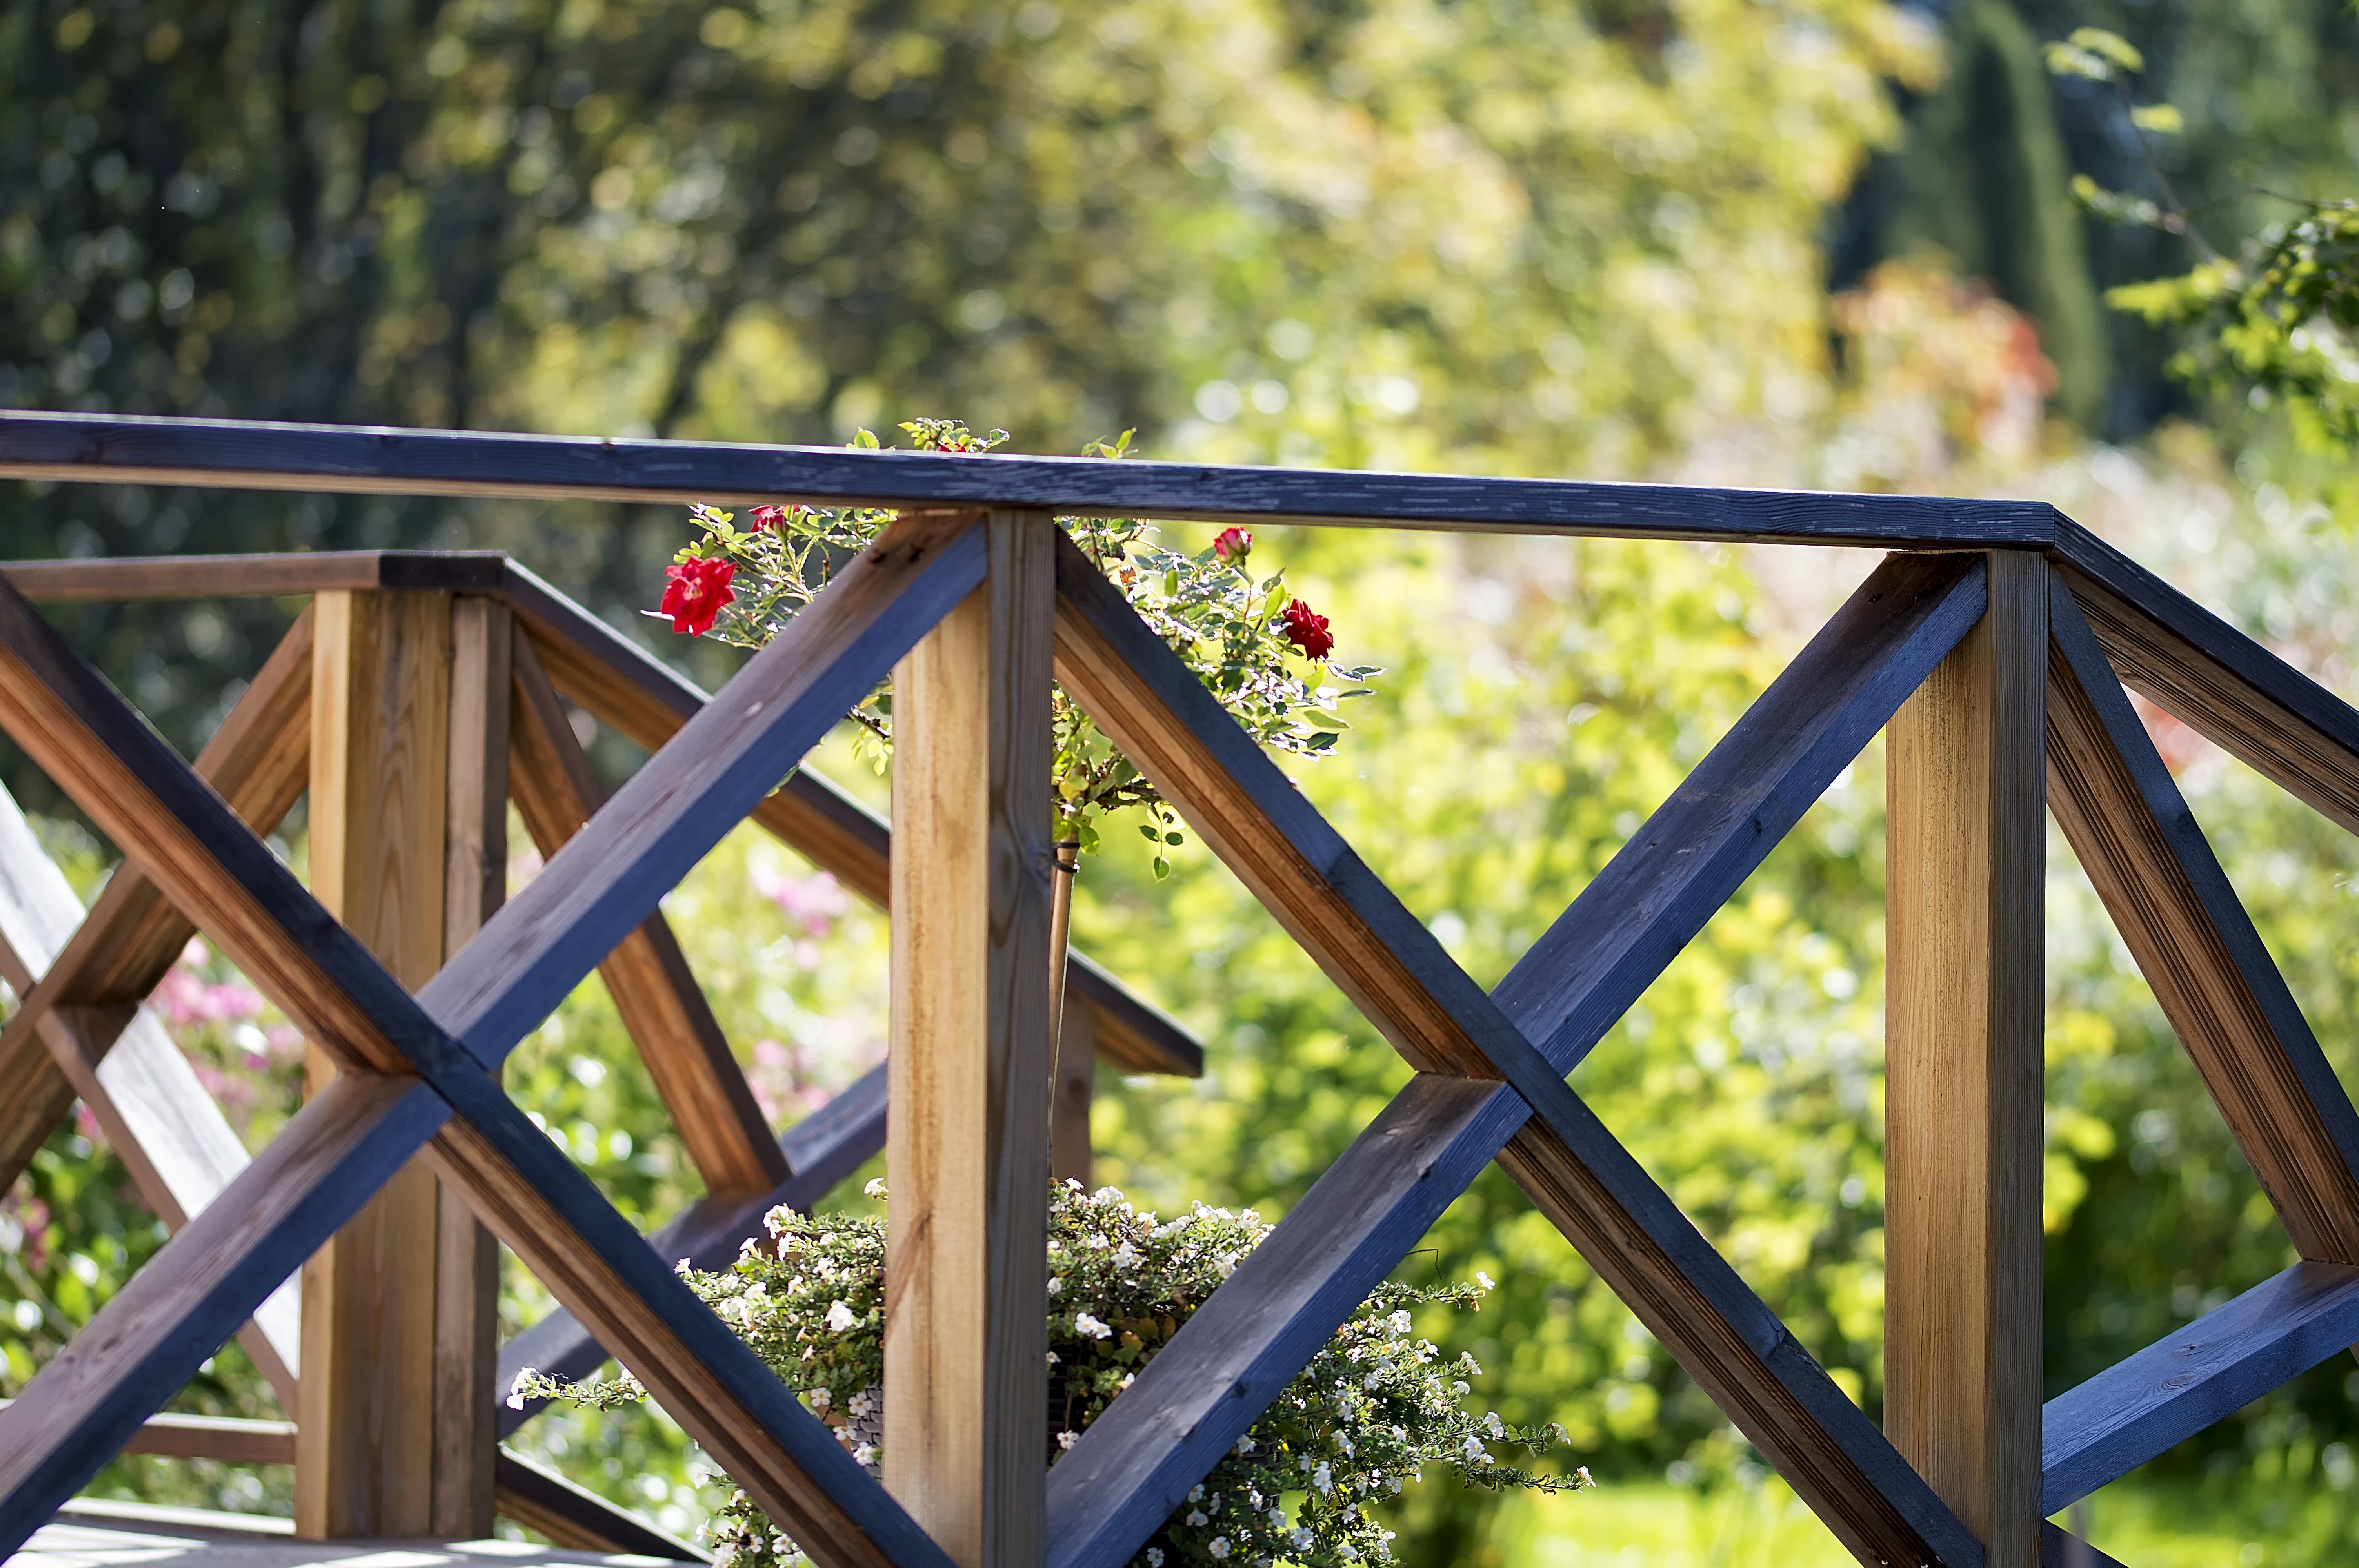
tree, plant, wood, sunlight, flower, window, roof, railing, green, autumn, garden, handrail, finland, hattula, outdoor structure